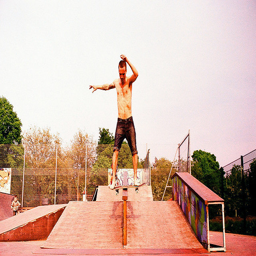
A young man riding a skateboard down a railing.
A man is skateboarding down the rail of a skate ramp.
A skateboarder rides his board down a railing
A man standing on a skateboard balanced on top of an elevated ramp rail.
A shirtless man performing a trick at a skateboard park.